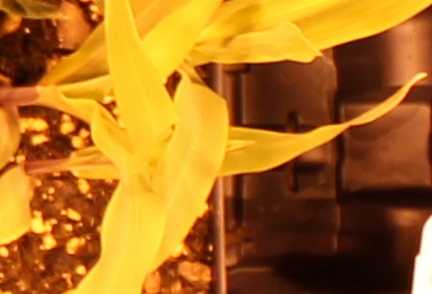
Label: Corn